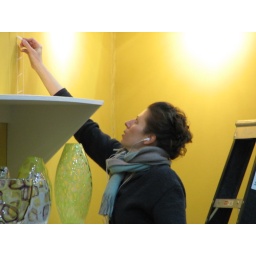
Executing a freehand chalk drawing of a china cabinet around the shelves holding Nanda Soderberg's glass work in the Lodge.